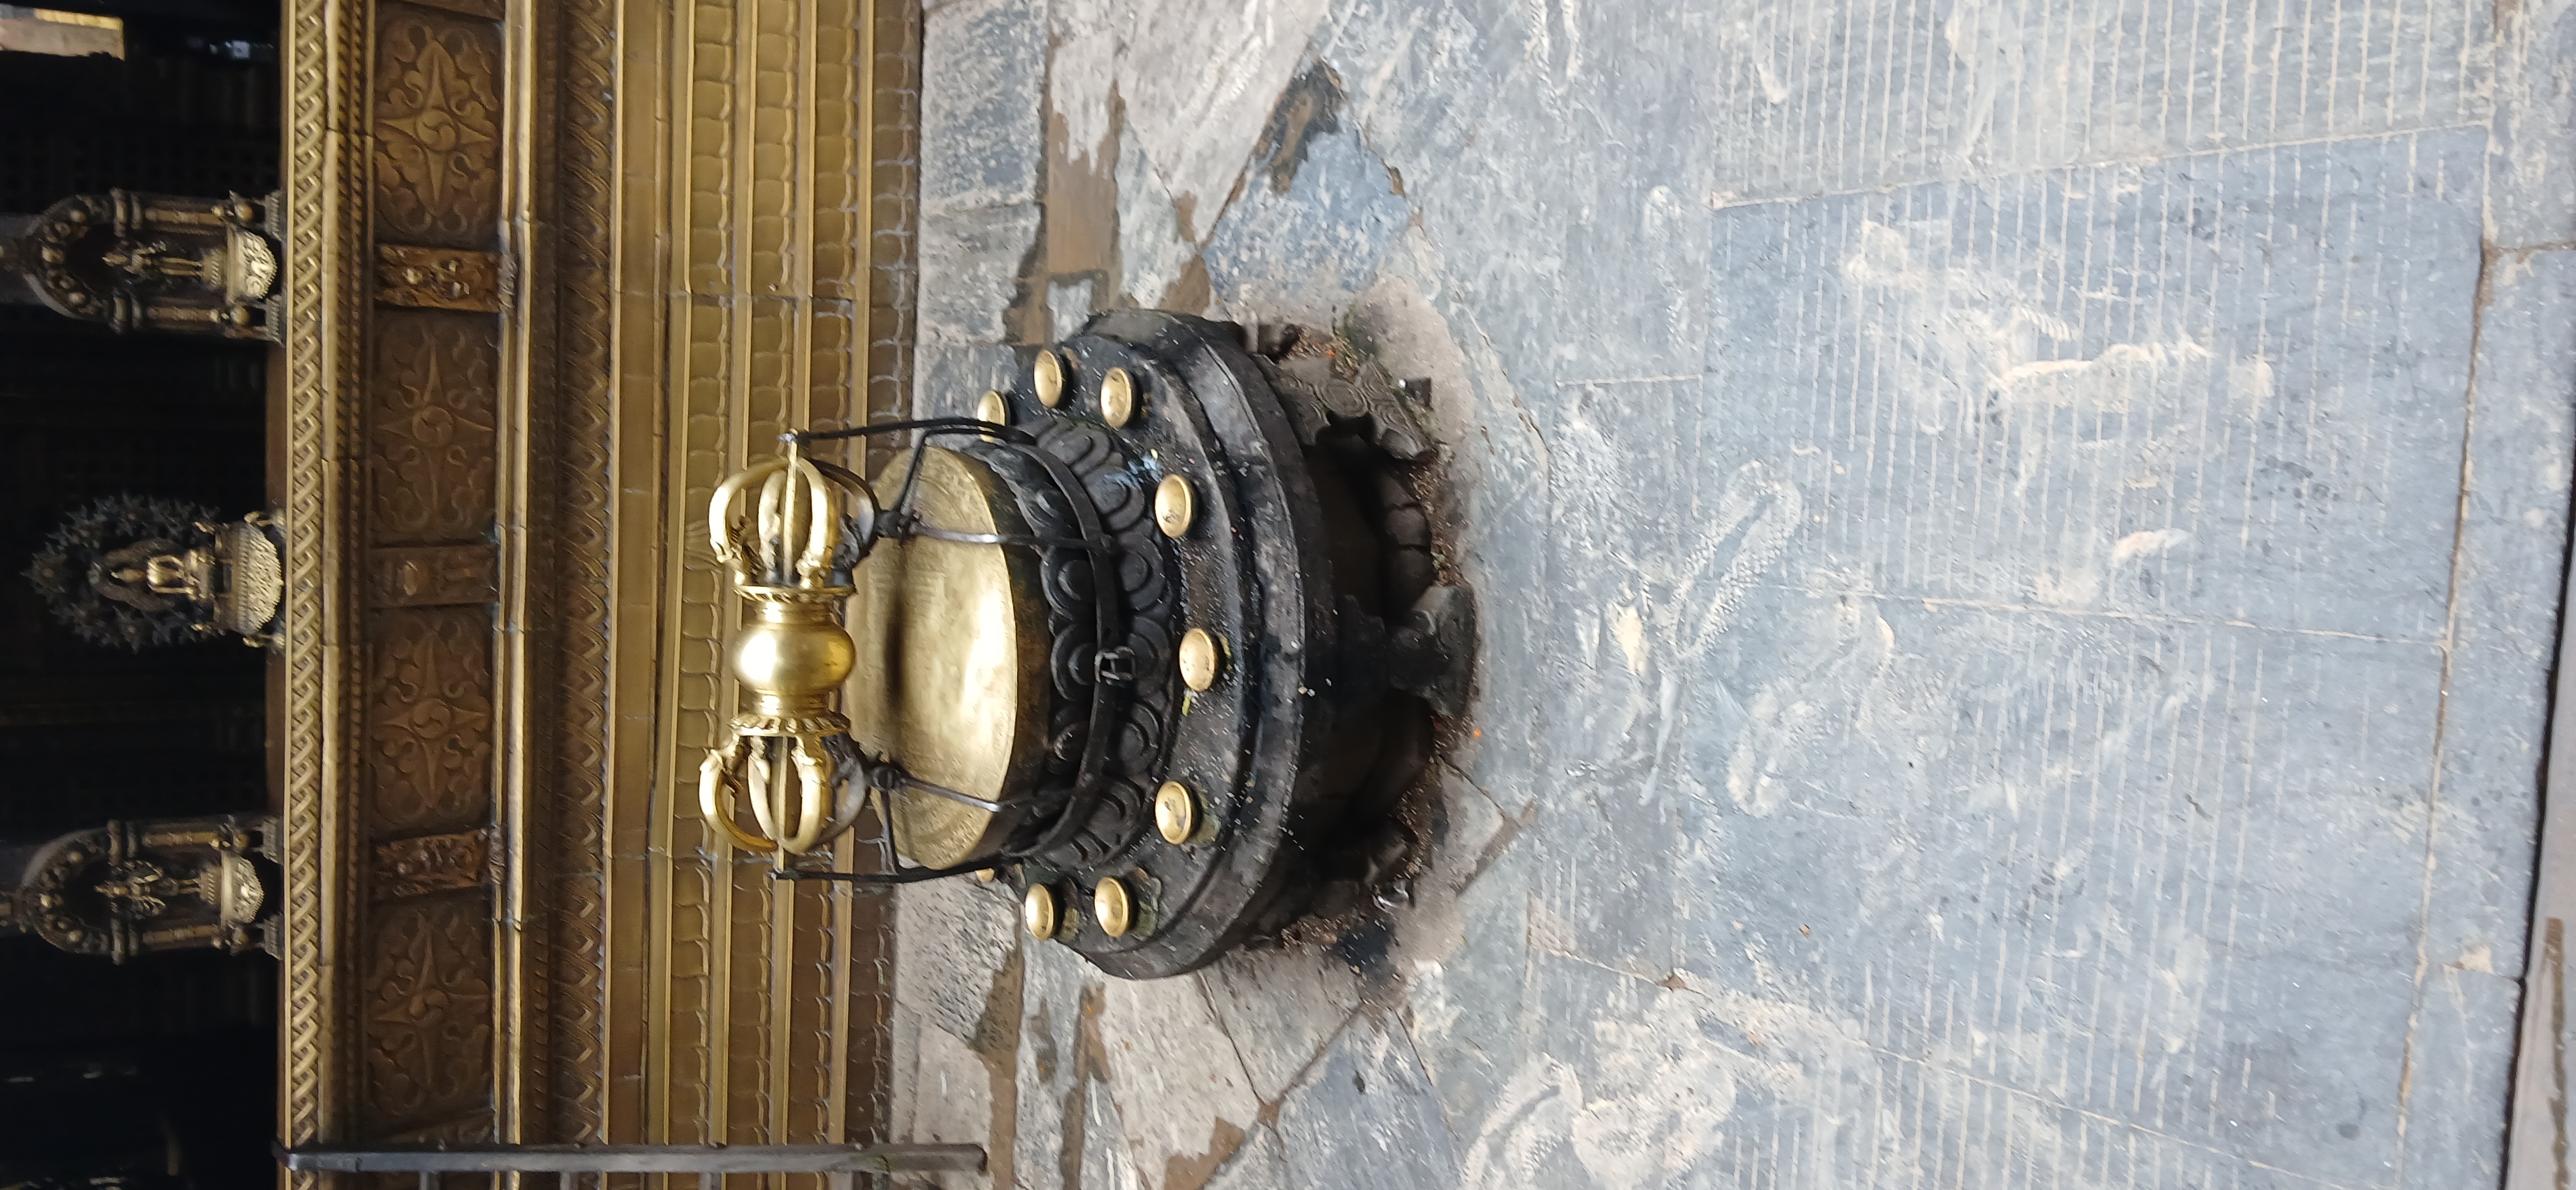
Heritage site: Hiranya_Varna_Mahavihar_Golden_Temple